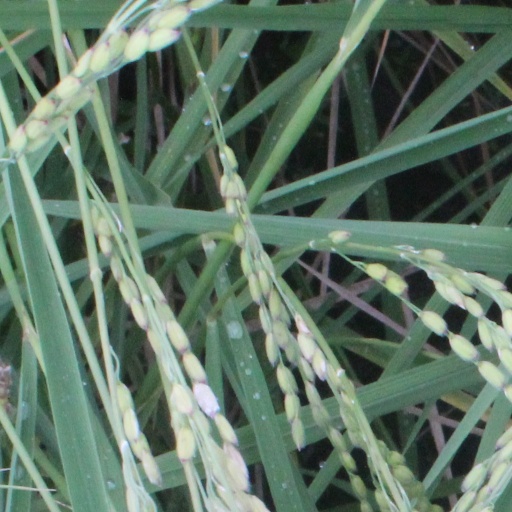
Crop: rice